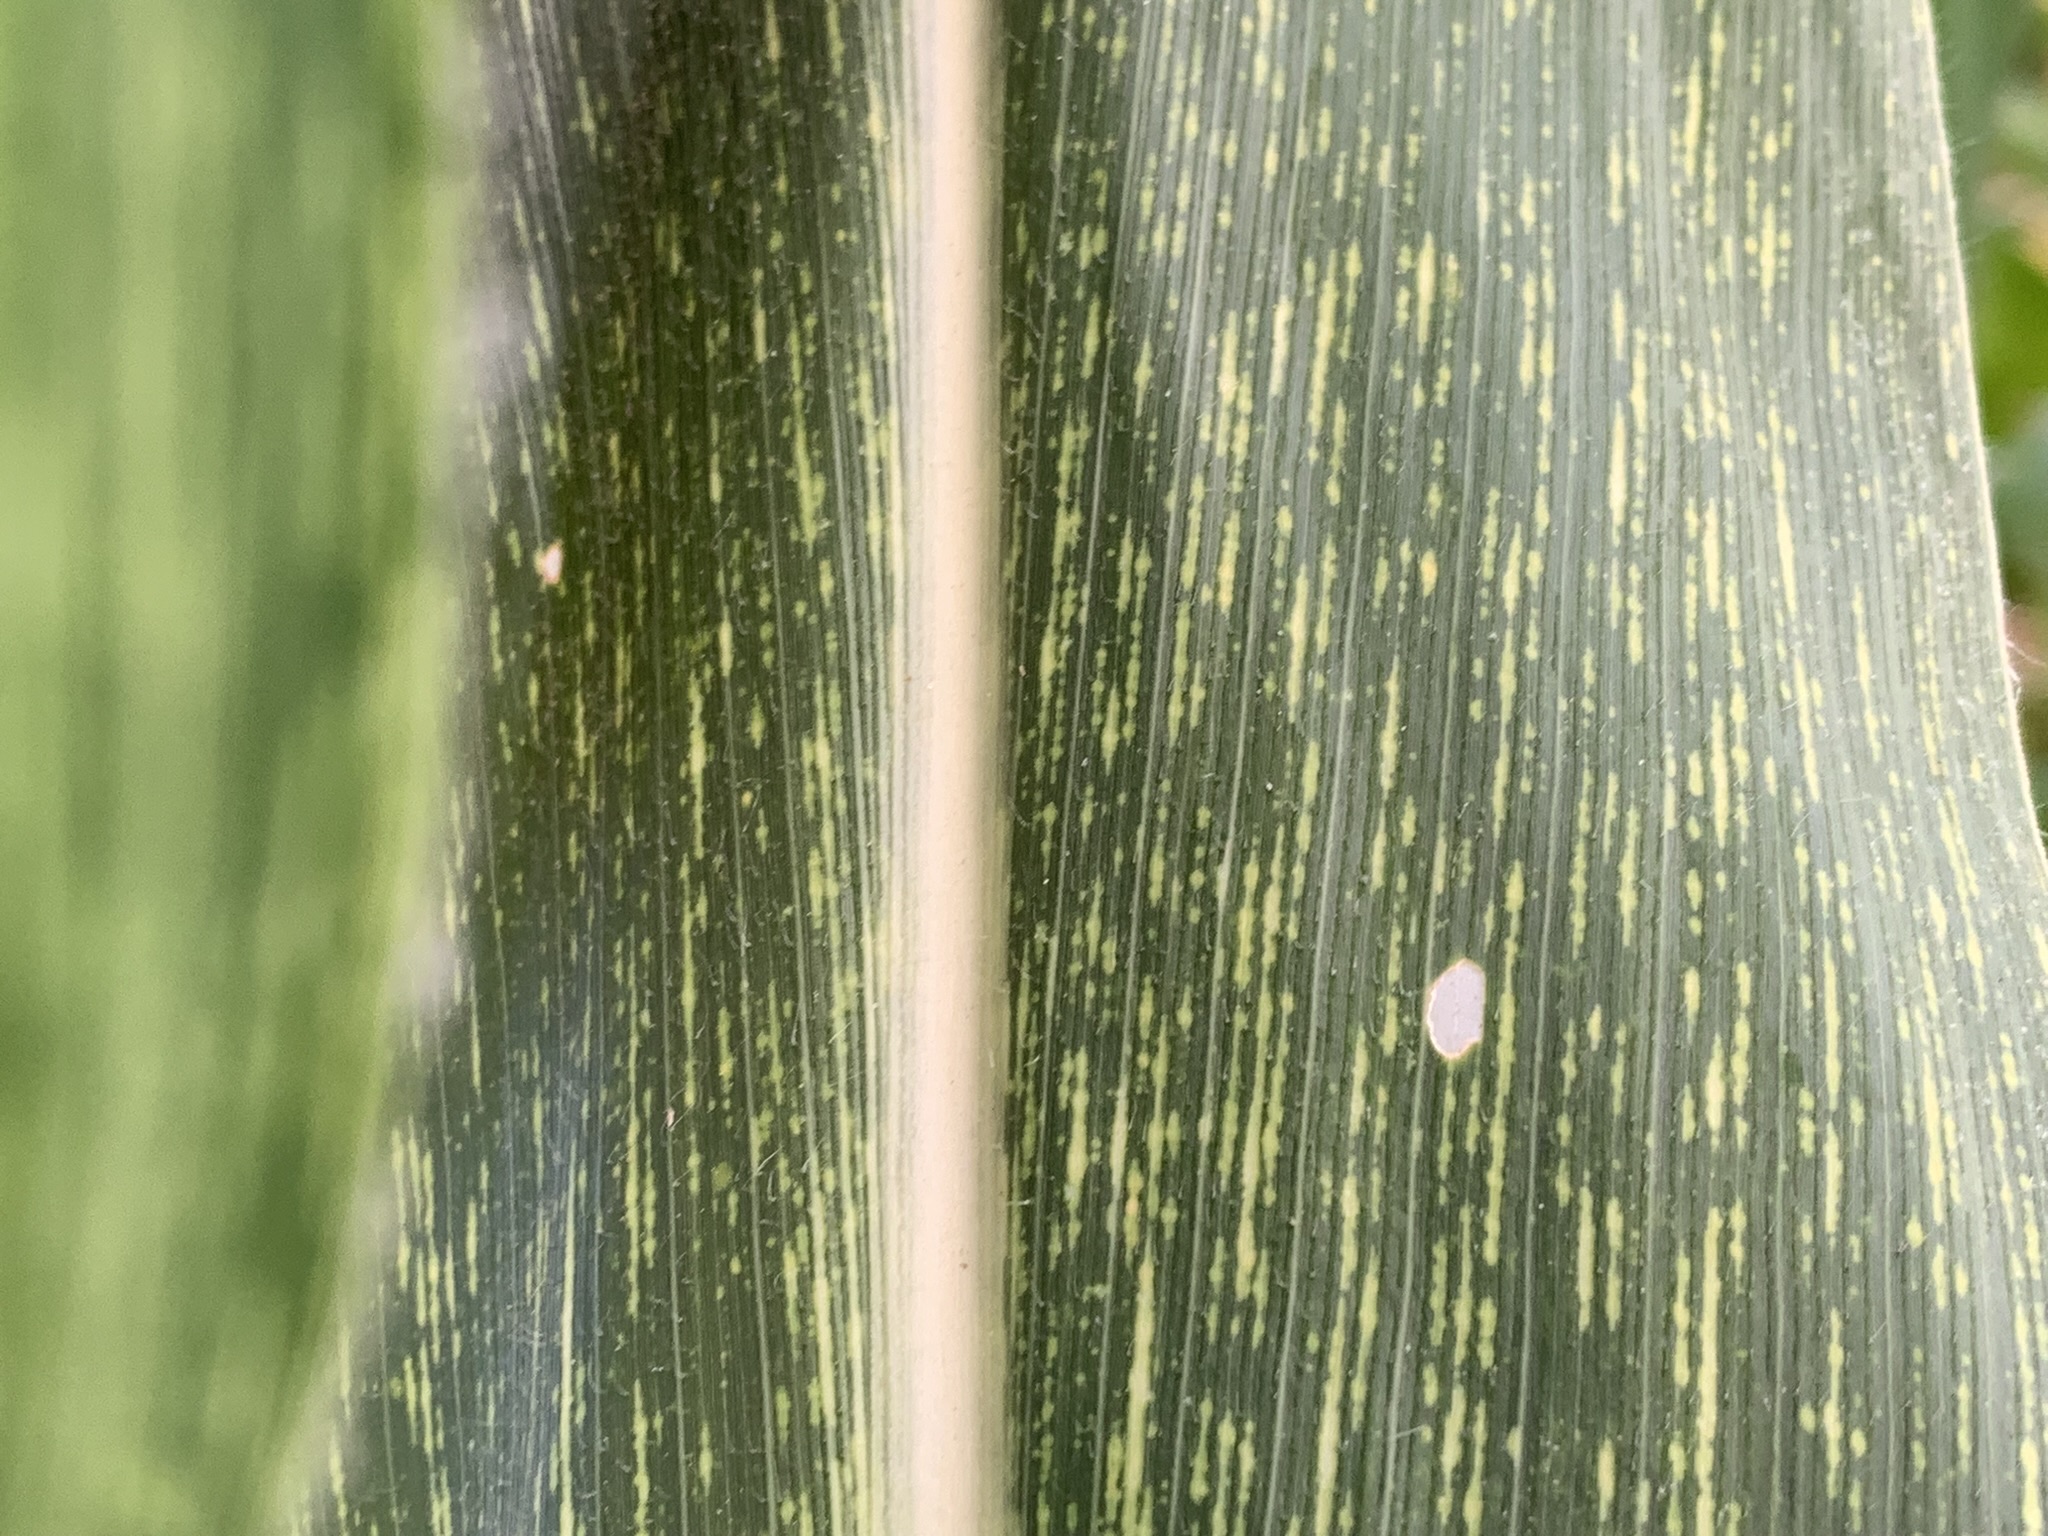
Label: MSV